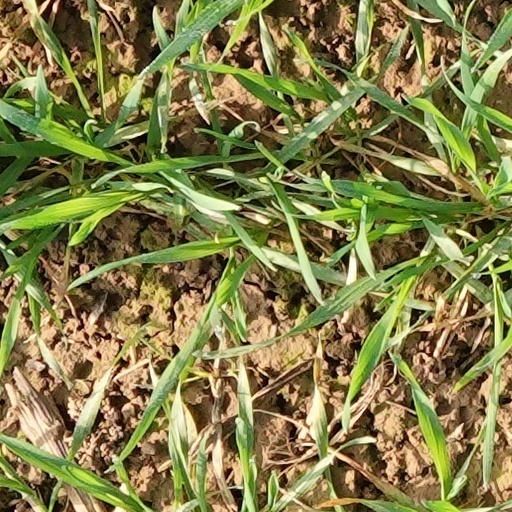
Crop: wheat